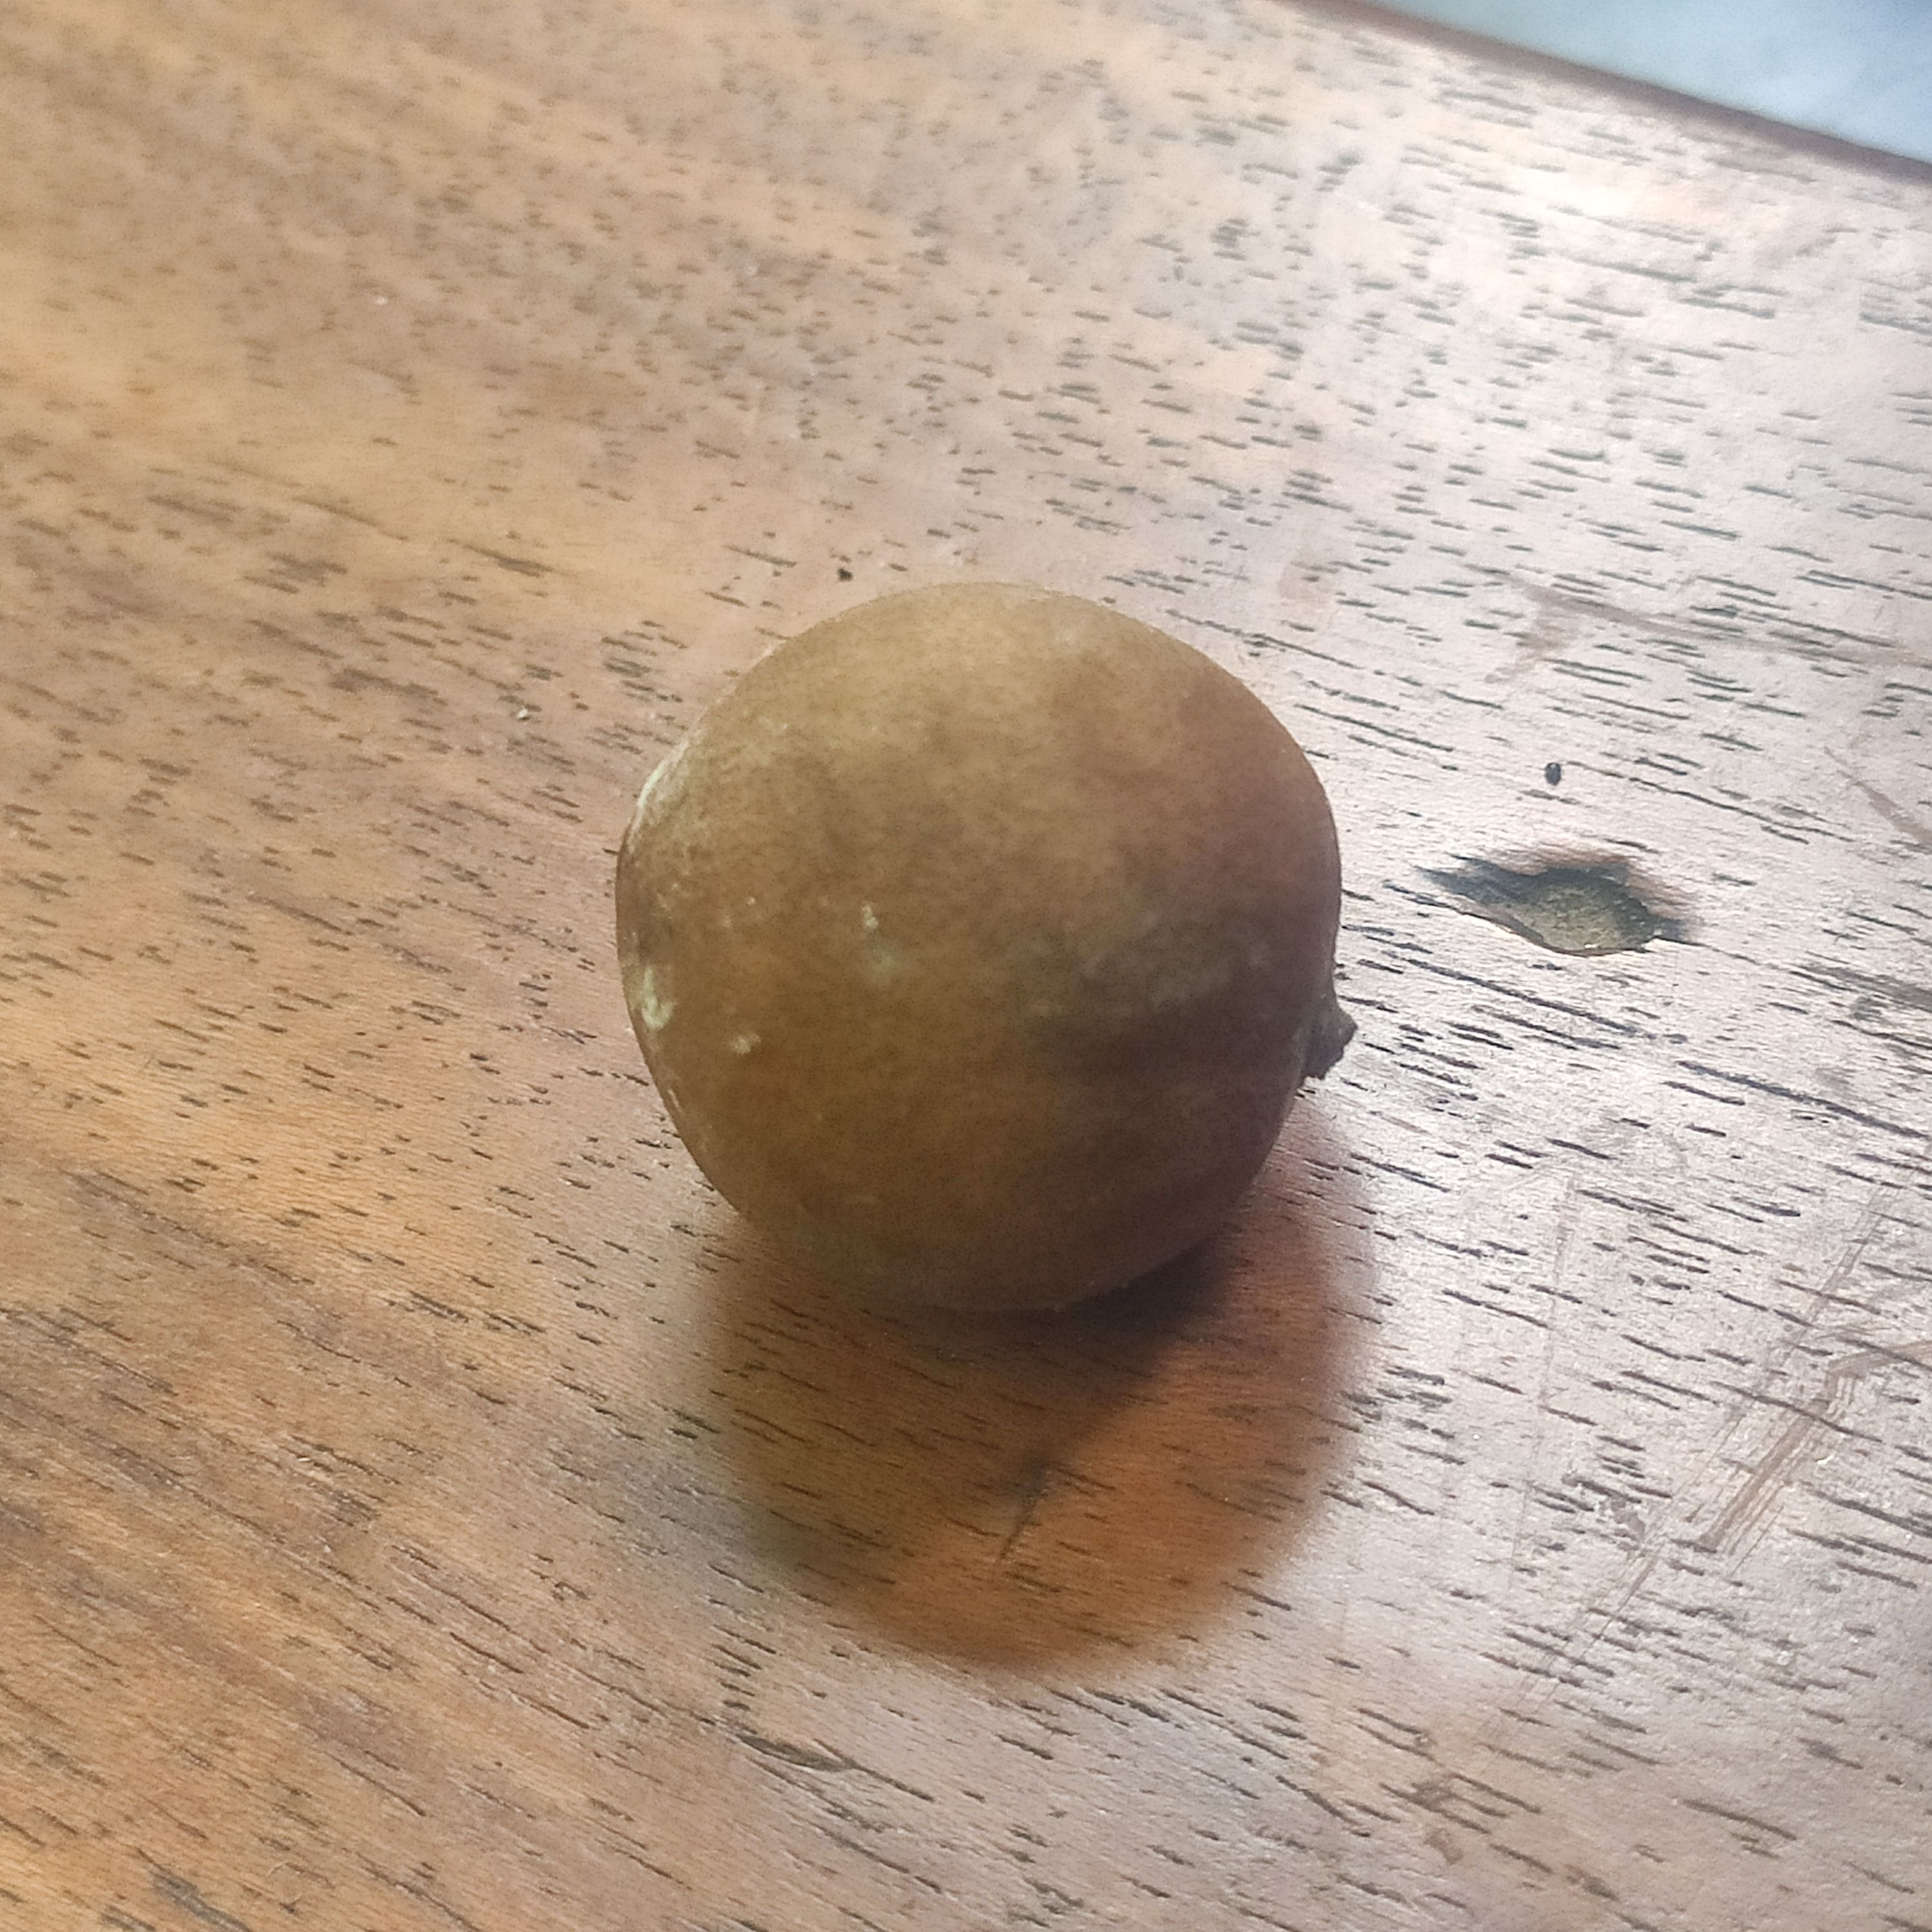
Fruit: burmese-grape
Grade: 3rd-grade